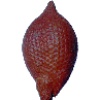
Label: Salak 1